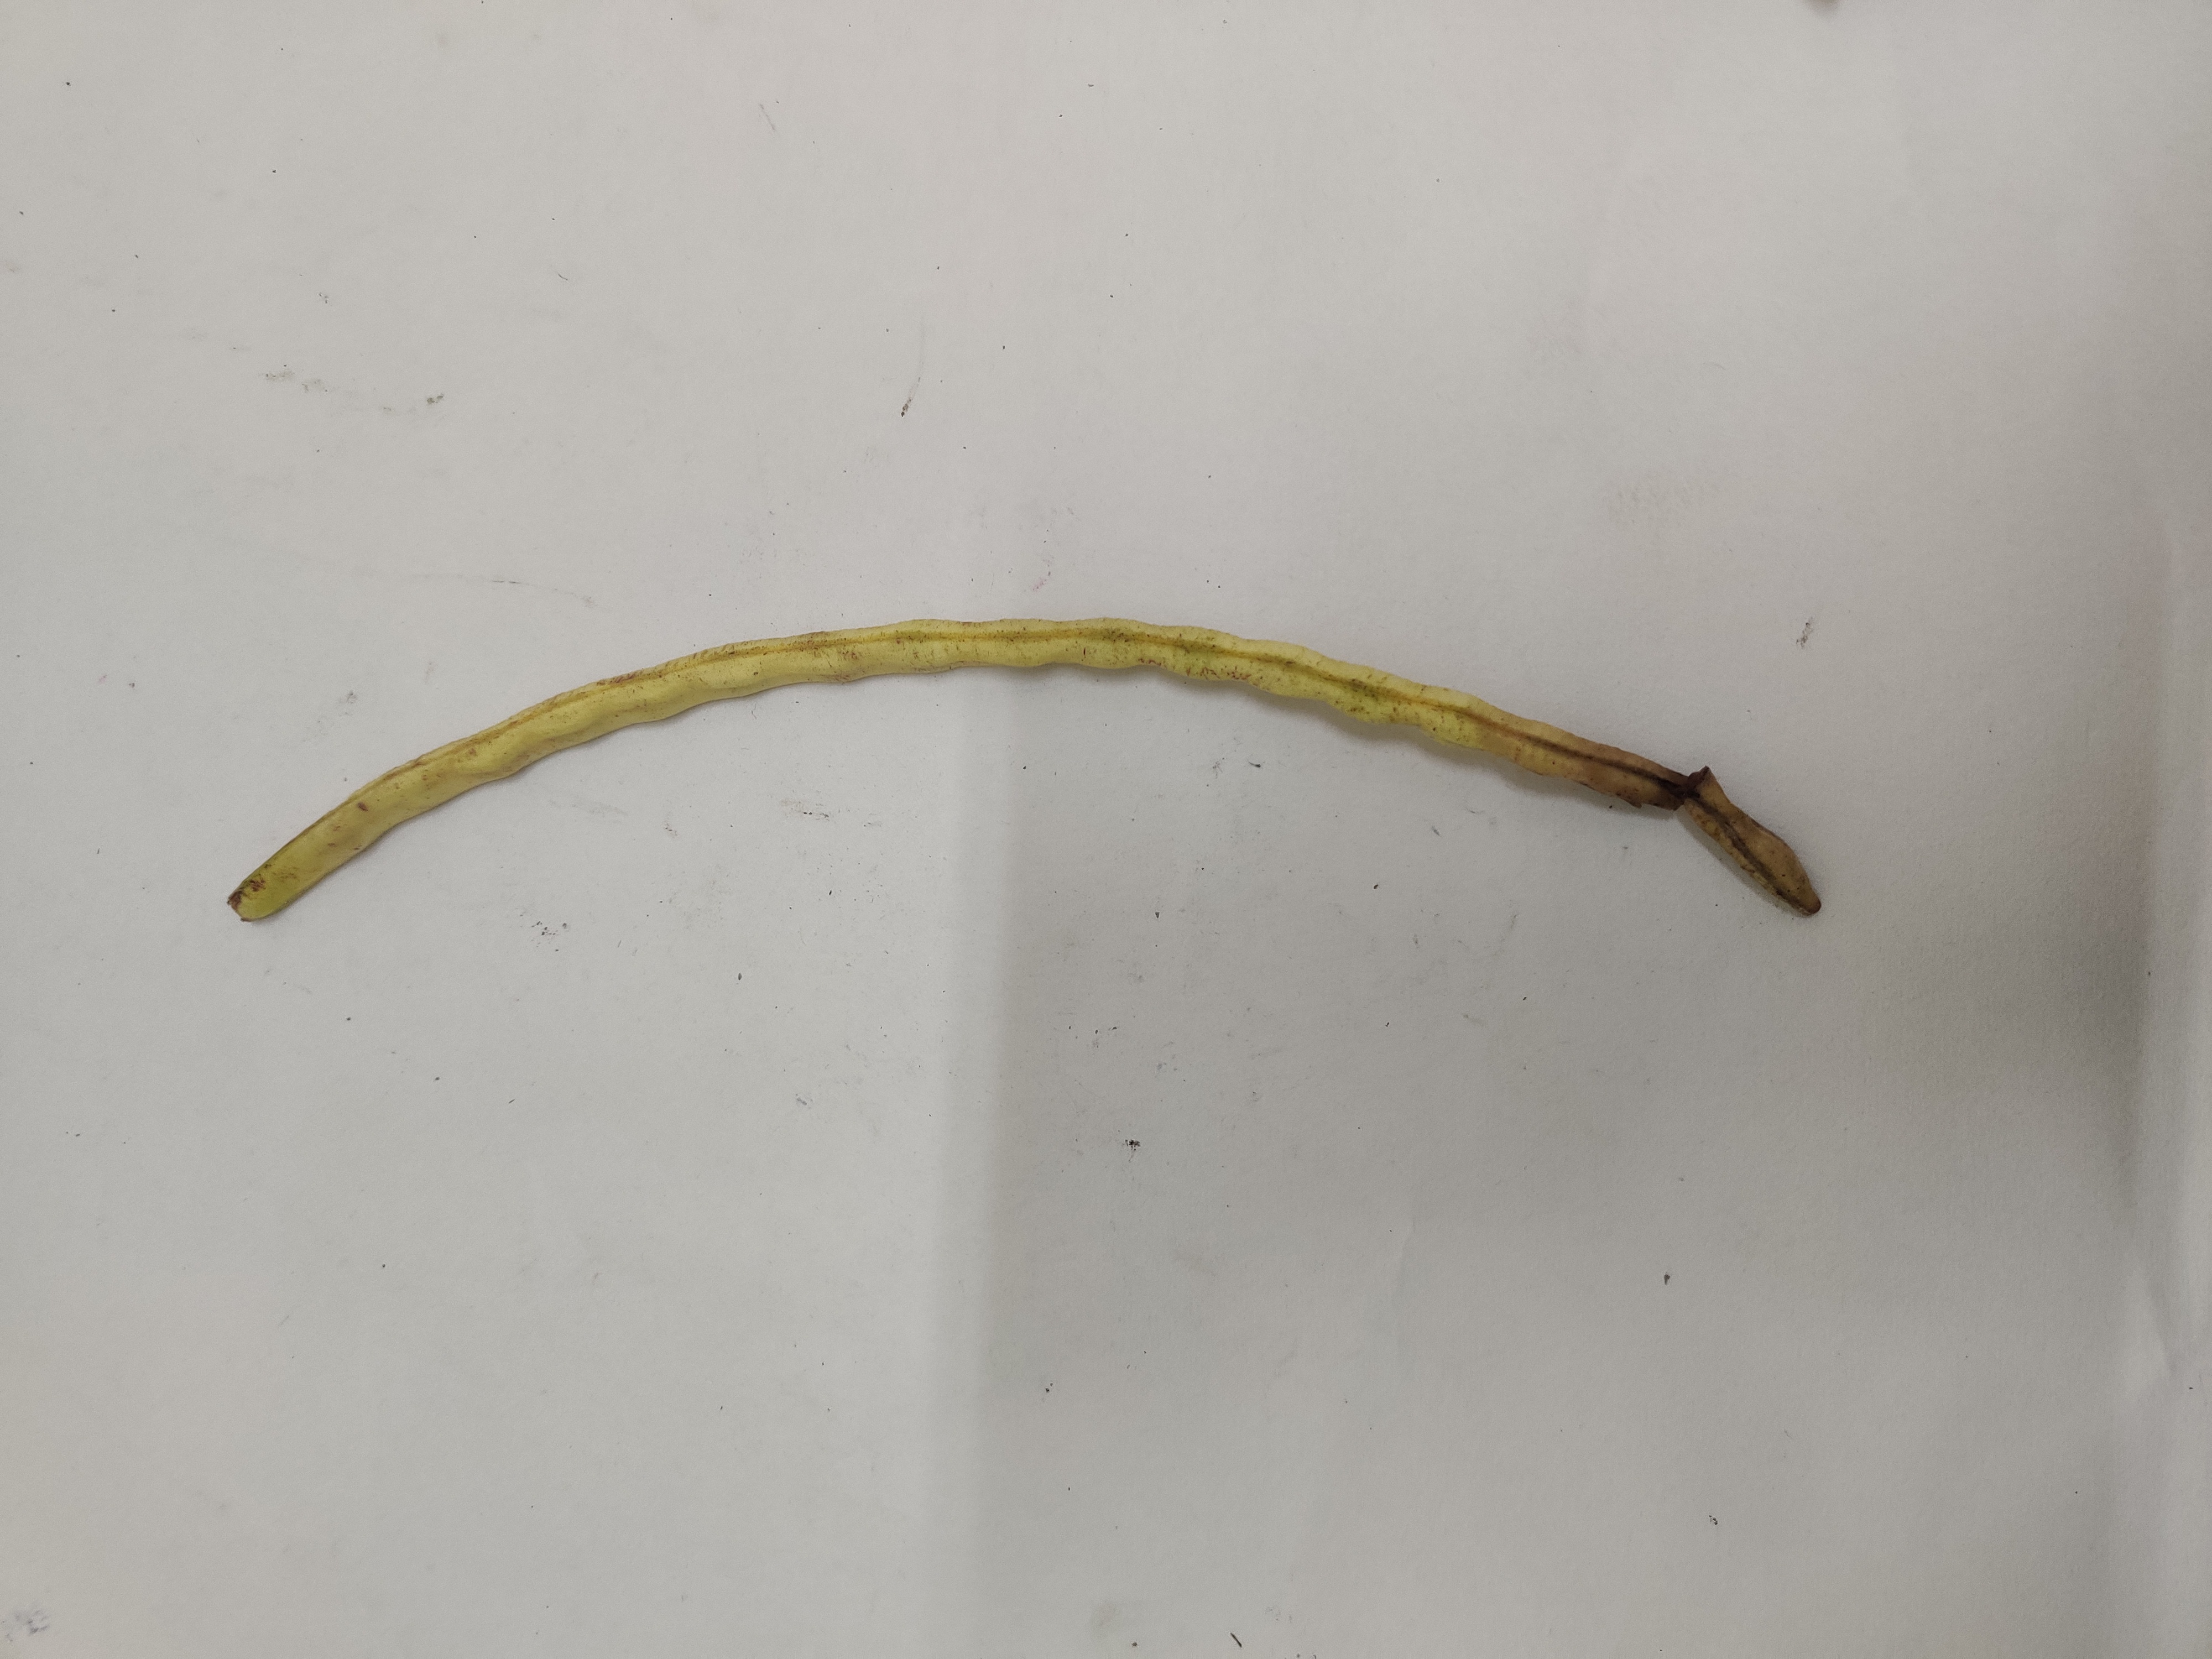
Crop: Cowpea
Condition: Severely Damaged